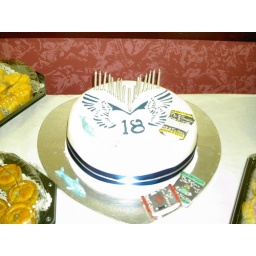
My wonderful b'day cake made by my wonderful Grandma-look at those beautiful books and the Placebo wings!!!